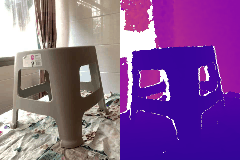
Label: chair